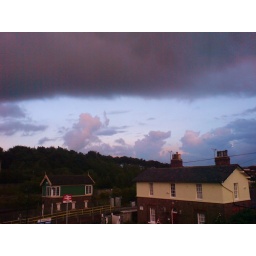
This cloud looks almost like smoke, it's so thick and grey, in complete contrast to gorgeous blue sky beyond.:o)